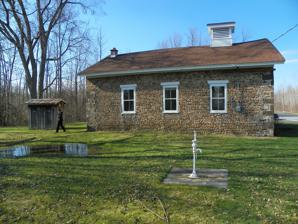
Building: Wallington Cobblestone Schoolhouse District No. 8
Country: United States of America
Year built: 1834
United States historic place Wallington Cobblestone Schoolhouse District No. 8 U.S. National Register of Historic Places Wallington Cobblestone Schoolhouse, April 2013 Show map of New York Show map of the United States Location 6135 N. Geneva Rd., Hamlet of Wallington, Sodus, New York Coordinates 43°13′23″N 77°0′48″W / 43.22306°N 77.01333°W / 43.22306; -77.01333 Area less than one acre Built 1834 Architectural style Federal MPS Cobblestone Architecture of New York State MPS NRHP reference No. 94000172 Added to NRHP March 17, 1994 Wallington Cobblestone Schoolhouse District No. 8 is a historic one room school located at Sodus in Wayne County, New York , United States.  The Federal style, cobblestone building is a one-story, three-bay, center hall gable roofed structure with a louvered, gable roofed bell tower . It was built about 1834 and is constructed of irregularly shaped, multi-colored, field cobbles. It ceased to function as a school in 1950 and is now a local historical museum used for school groups. The structure is among the approximately 170 surviving cobblestone buildings in Wayne County. It was listed on the National Register of Historic Places in 1994. Gallery Front view of the Wallington Cobblestone Schoolhouse District No. 8 Rear view of the Wallington Cobblestone Schoolhouse Outhouse behind the Wallington Cobblestone Schoolhouse References